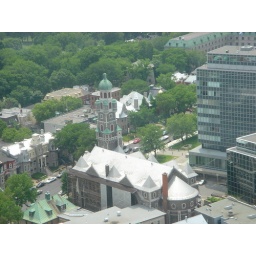
Looking down from the 31th floor of Edifice Marie-Guyart, the tallest building in Quebec City, Canada.